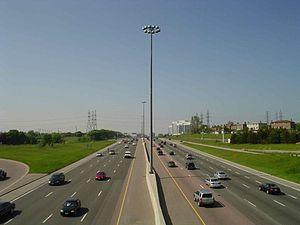
L'autoroute 404 est une autoroute de l'Ontario reliant l'autoroute 401 aux banlieues nord de Toronto, tel que Richmond Hill, Aurora et Newmarket. L'autoroute 404 mesure 36 kilomètres, mais si l'on compte son extension, soit la Don Valley Parkway, elle mesure environ 53 kilomètres. En fait, même si la Don Valley parkway ne fait pas officiellement partie de la 404, les numéros de sorties de l'autoroute sont établis en fonction du début de la Don Valley parkway, soit à l'est du centre-ville de Toronto.